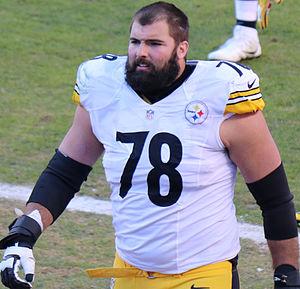
Alejandro Villanueva Martín, né le 22 septembre 1988 à Meridian dans l'État du Mississippi aux États-Unis, est un hispano-américain, joueur de football américain évoluant au poste d'offensive tackle pour la franchise des Steelers de Pittsburgh au sein de la NFL.